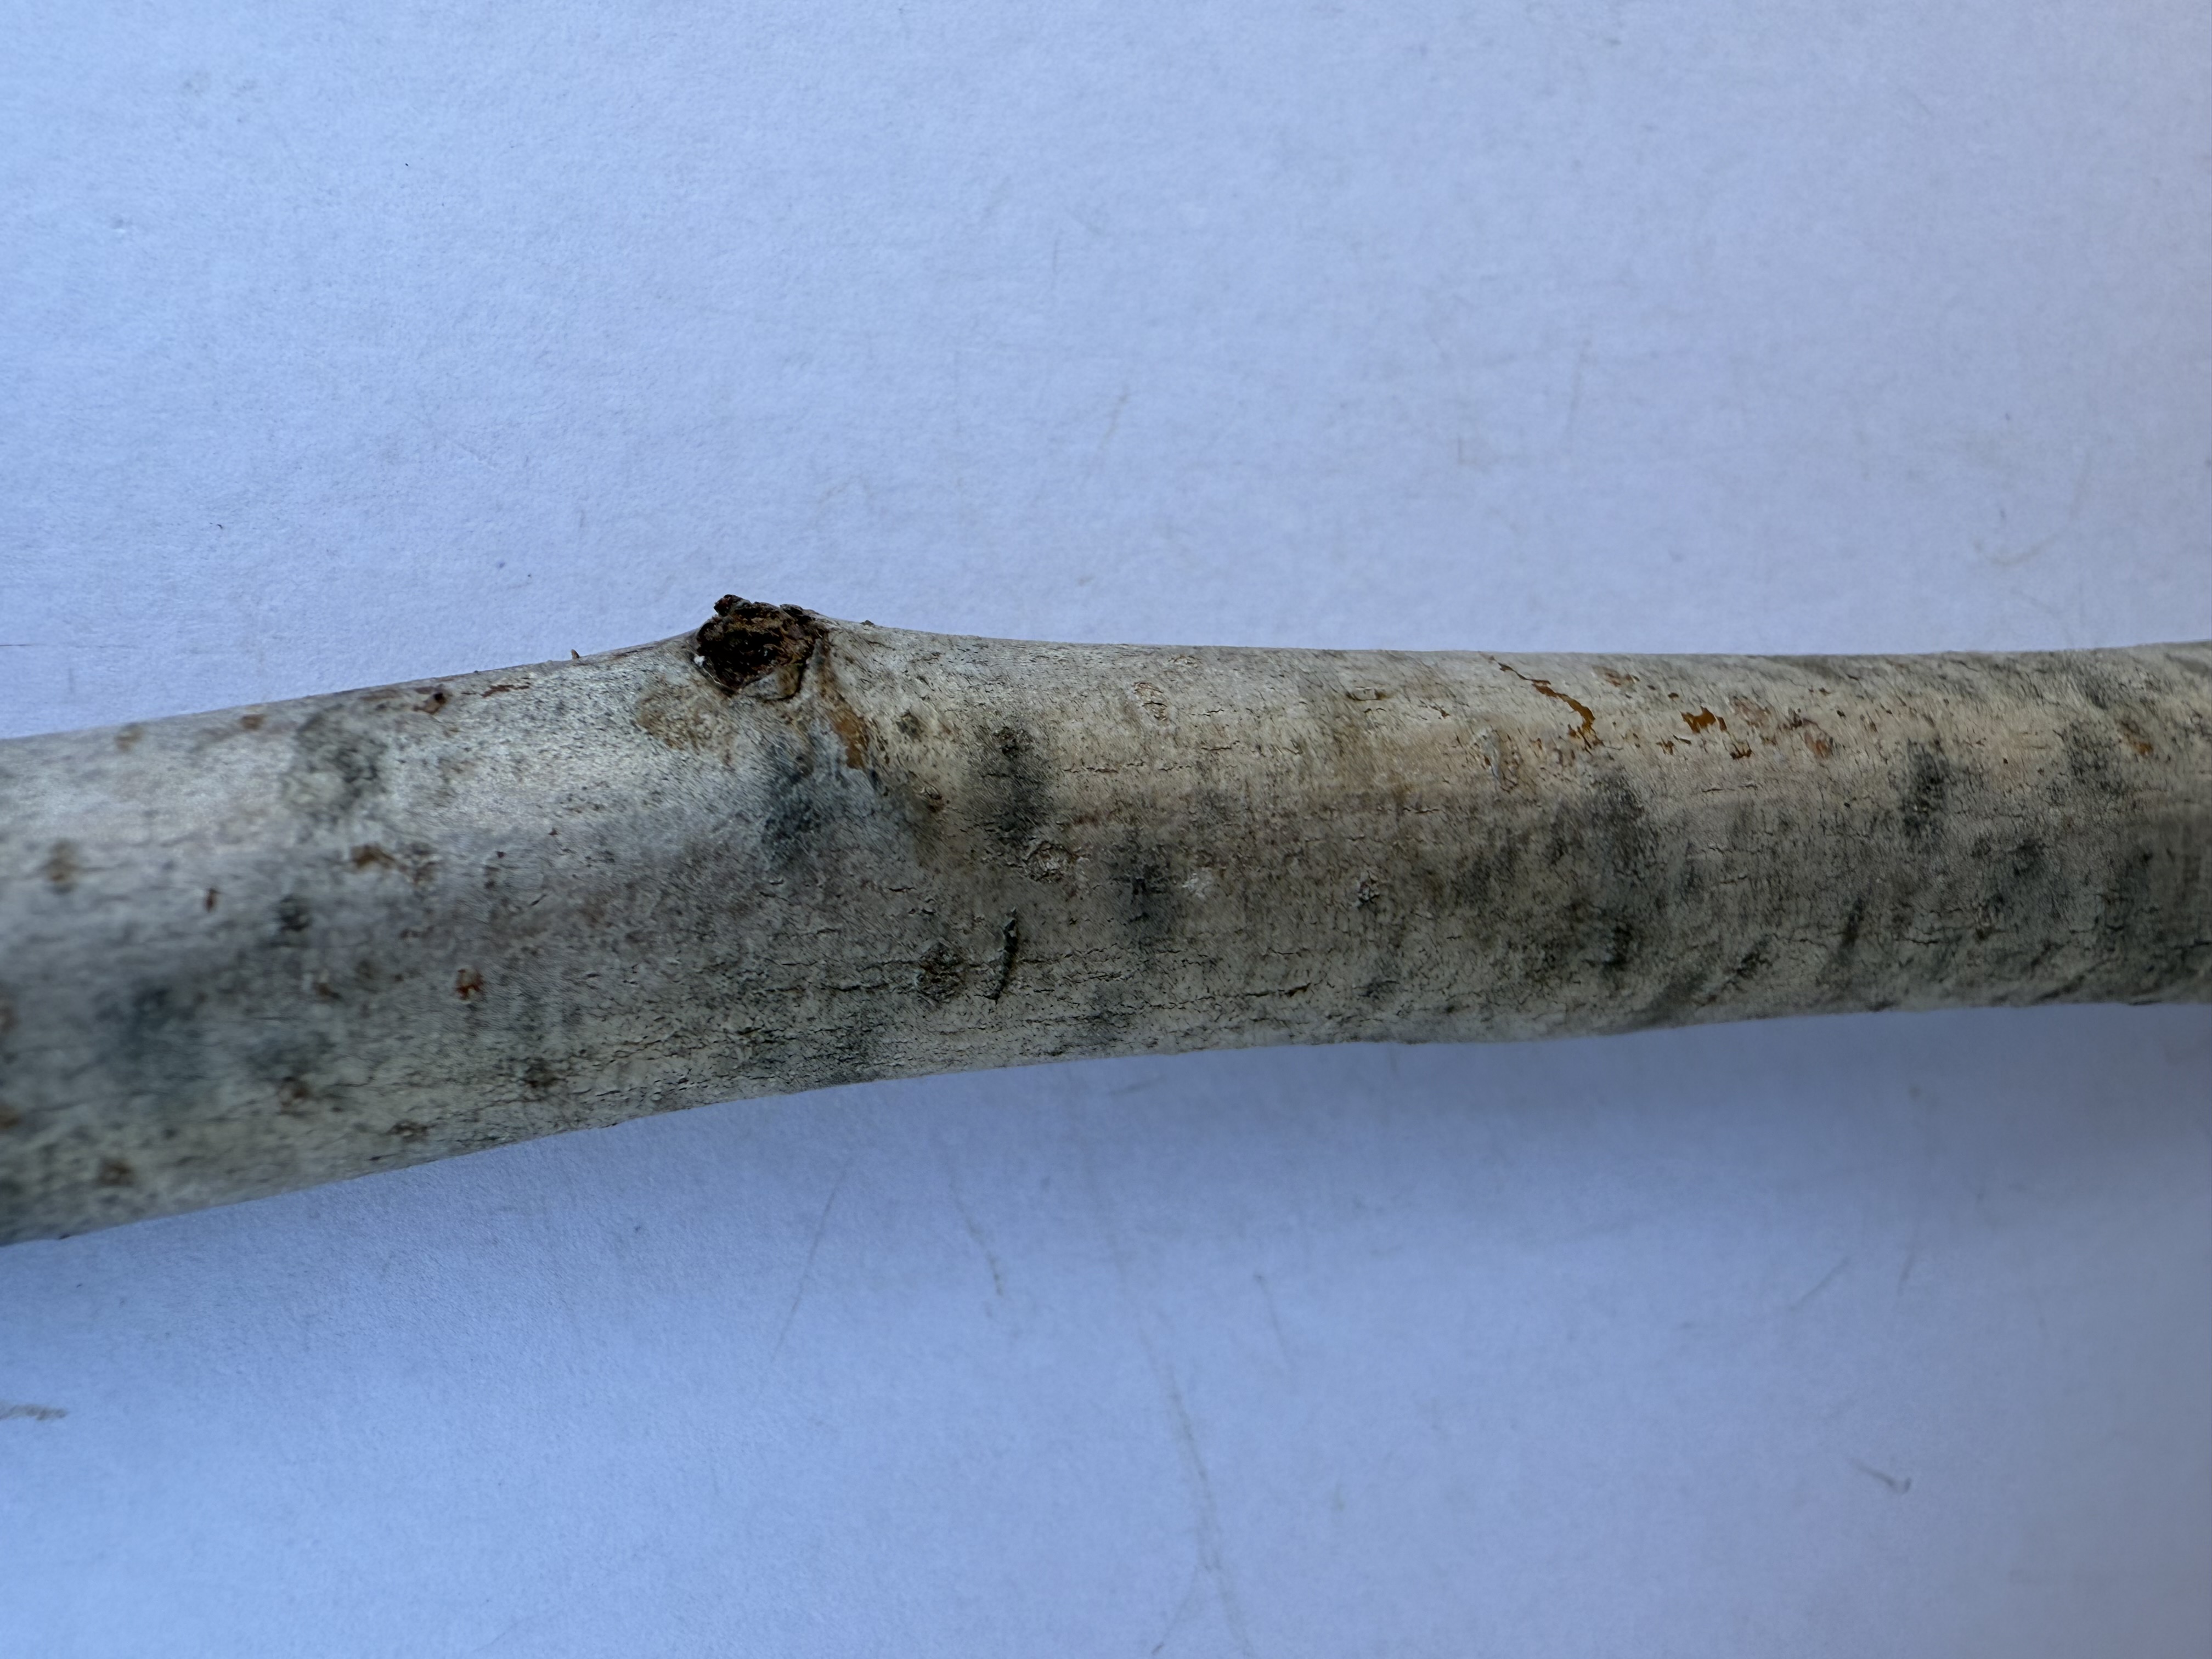
Variety: Kagizman Long Apple